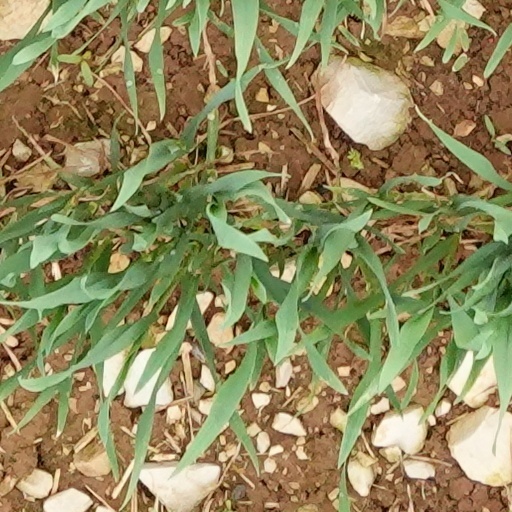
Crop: wheat